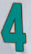
Number: 4